Everytime

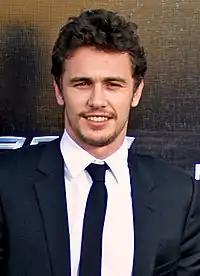
In the 2013 film "Spring Breakers", the character of Alien (James Franco) sings "Everytime" on a white grand piano.

"Everytime" was covered by Glen Hansard of Irish band The Frames. It was recorded during a live show at Today FM and released in the 2004 covers compilation, "Even Better Than the Real Thing Vol. 2". It was also covered in Mandarin by Taiwanese girl group S.H.E and released on their studio album "Encore" (2004). Their version was retitled "Bié Shuō Duìbùqǐ" ( "Don't Say Sorry"). American pop rock singer Sally Maer also covered "Everytime" to release it on her studio album "Bed of Roses" (2008). "Everytime" was used during the 2009 Irish production of the 1896 play "The Seagull". Jackie Evancho covered the song for her debut album "Prelude to a Dream" (2009). On August 19, 2010, her version debuted at number three on "Billboard"'s Classical Digital Songs chart. British singer Cher Lloyd covered the song live on series 7 of "The X Factor" in the United Kingdom in 2010. This caused the song to reenter the top 50 singles chart in the UK. On July 27, 2012, Kelly Clarkson covered the song during the Las Vegas stop of her summer tour, as an audience request. Clarkson had a harpist accompany her during the performance, and told the audience, "This song is one of my favorite songs. [...] I actually prefer [Spears'] version better, because it just sounds really sad, but I'm going to try and do it." Spears approved of Clarkson's cover via her Twitter account, calling it "beautiful". "Everytime" was also covered on the American series "Glee" fourth season episode "Britney 2.0" in 2012 by the character Marley Rose (played by Melissa Benoist).